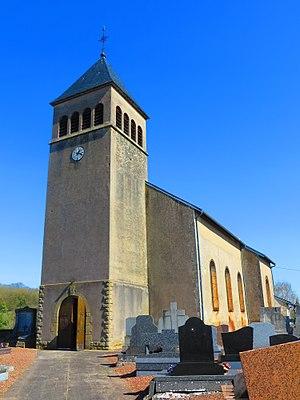
Thicourt Église Saint-Denis
Thicourt est une commune française située dans le département de la Moselle et le bassin de vie de la Moselle-Est, en région Grand Est.